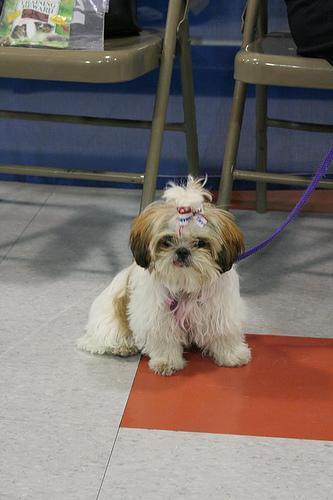
Pekinese